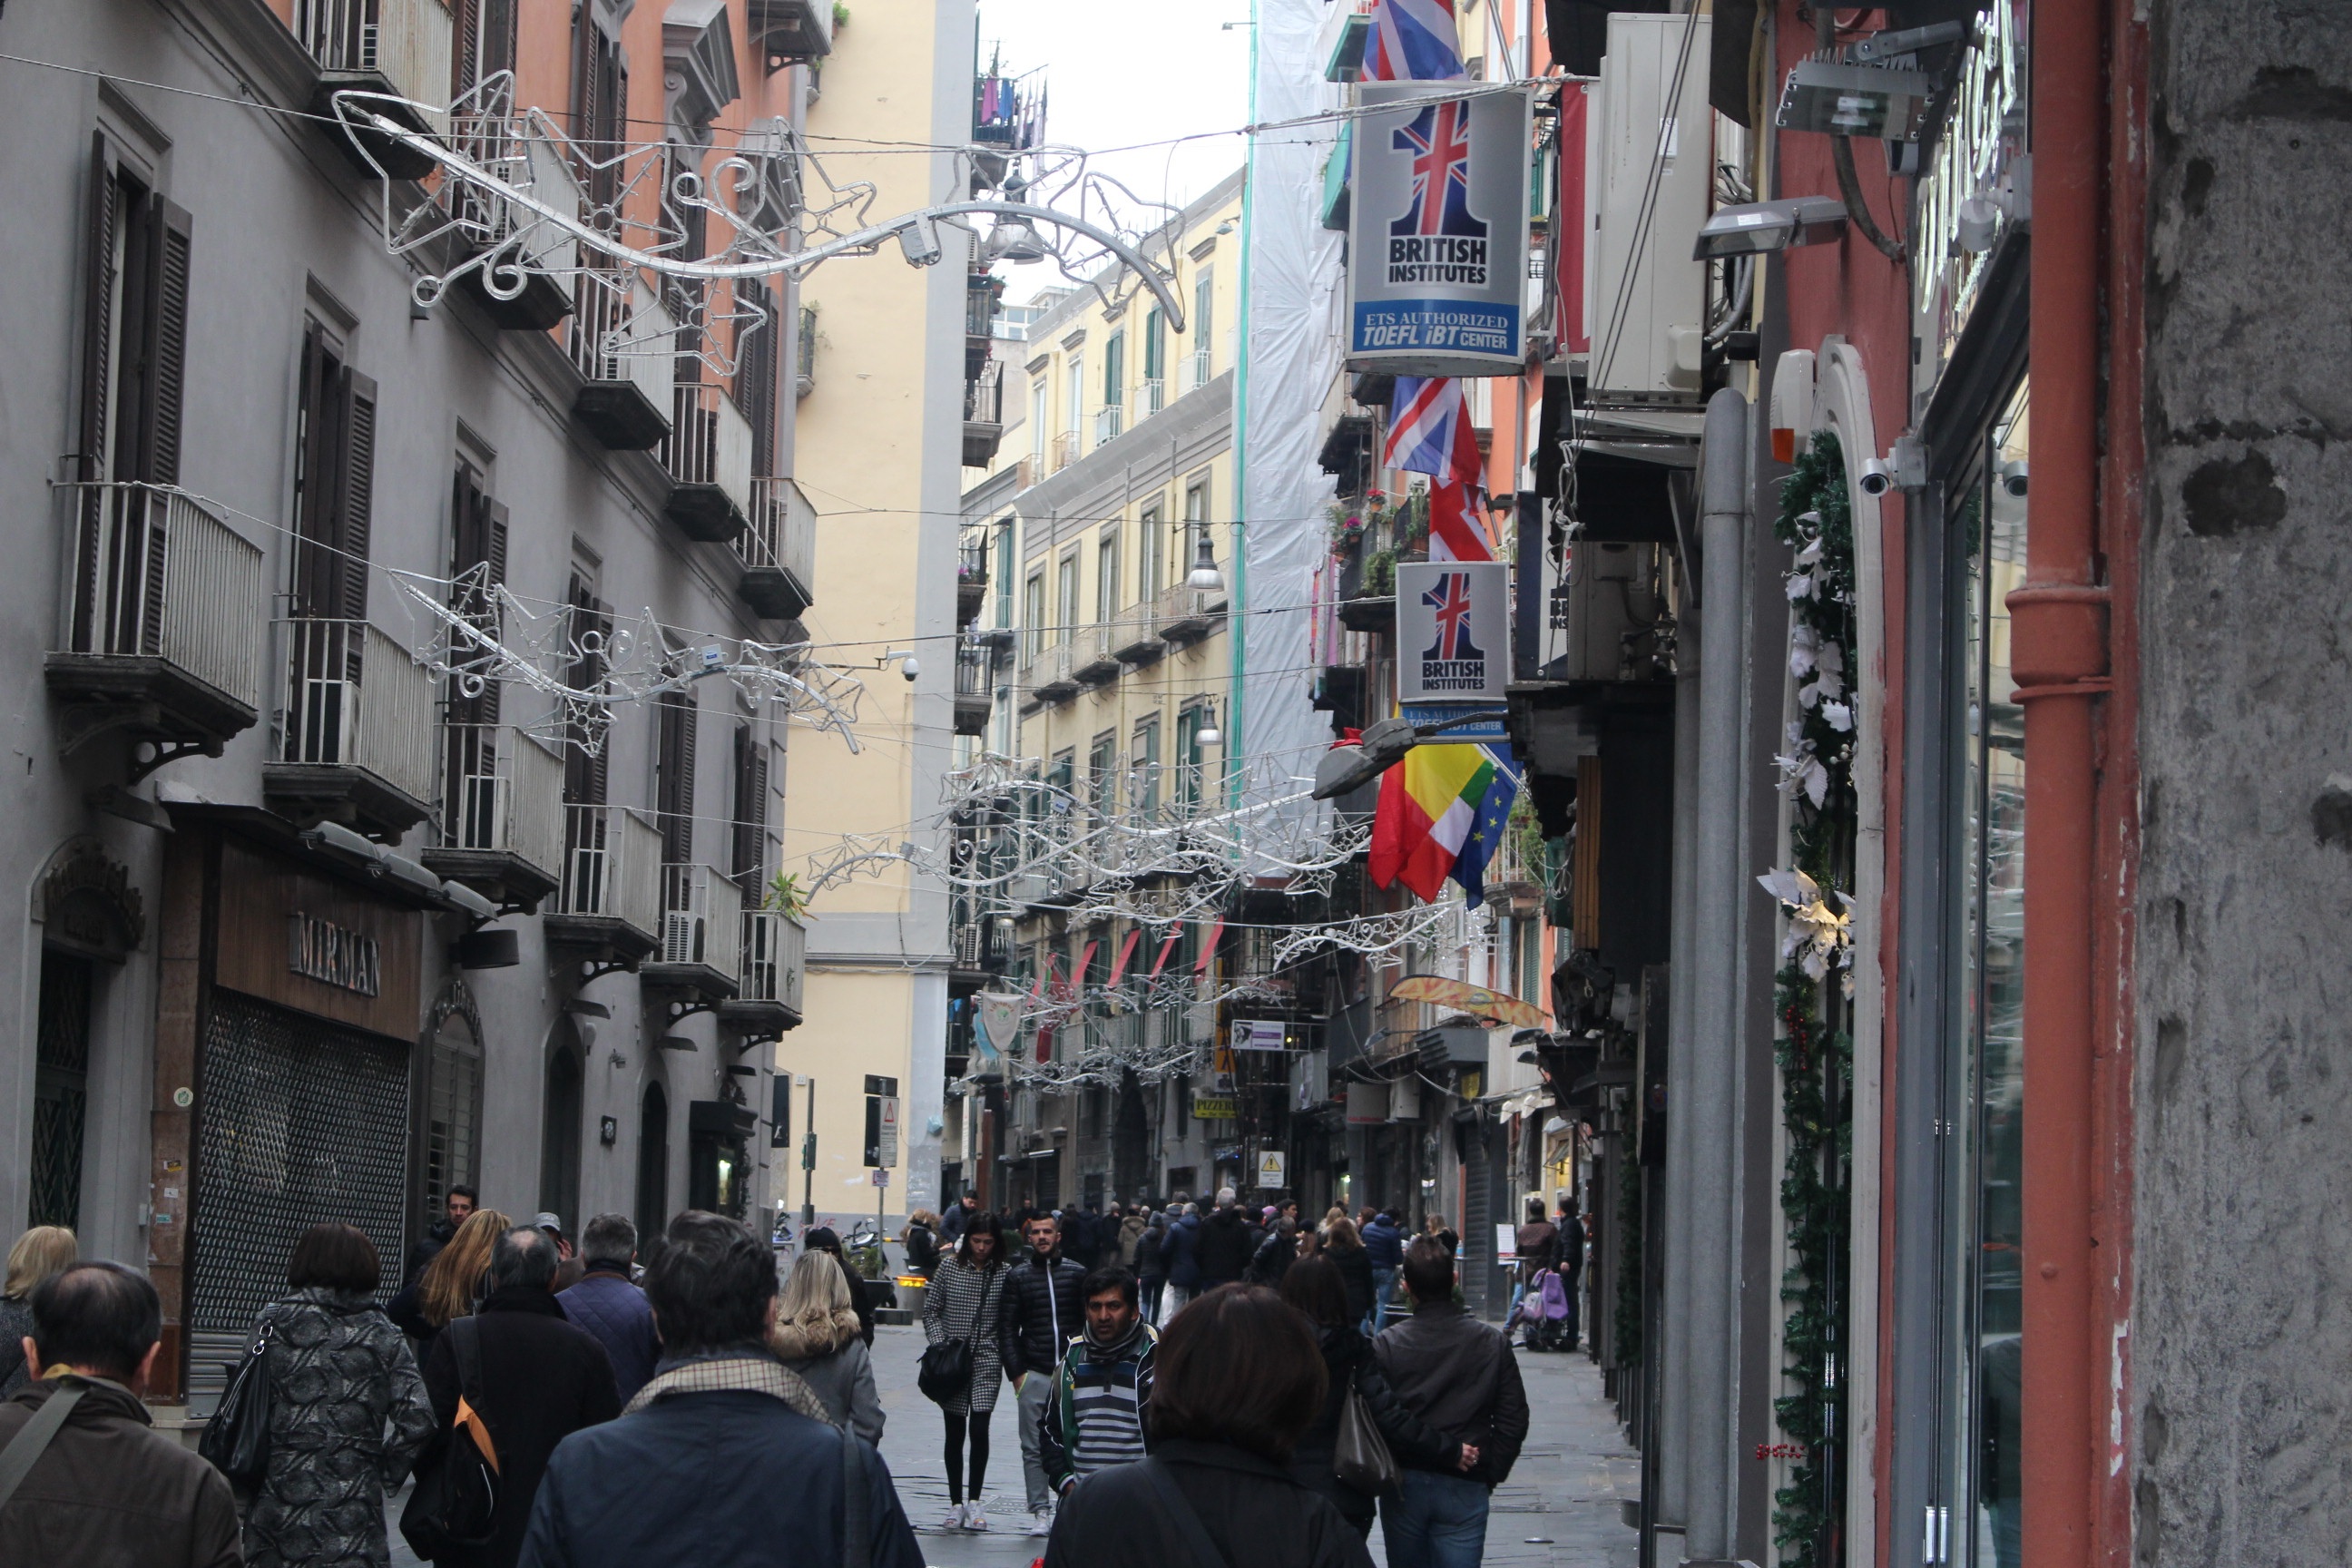
pedestrian, road, street, town, alley, city, crowd, downtown, infrastructure, metropolis, neighbourhood, urban area, human settlement